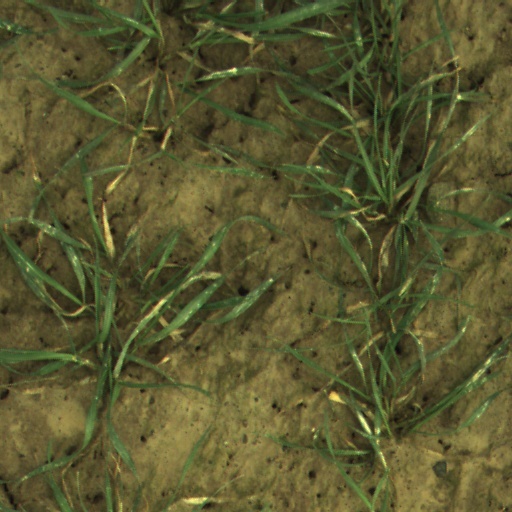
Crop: wheat